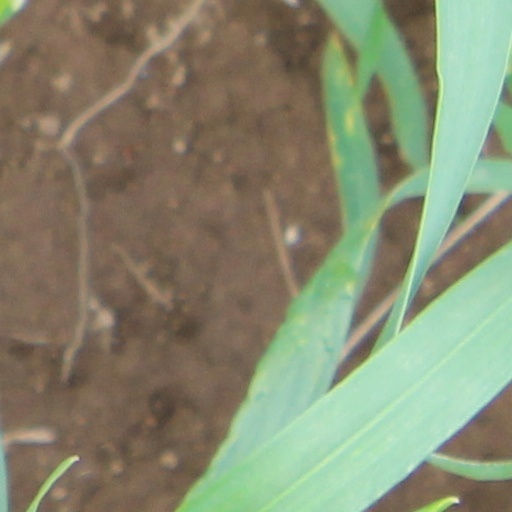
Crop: wheat